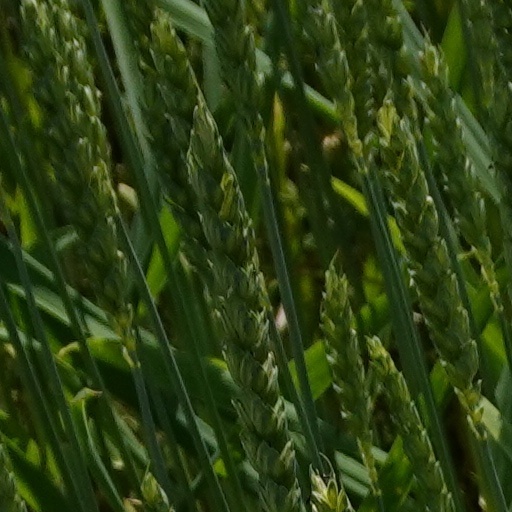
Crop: wheat